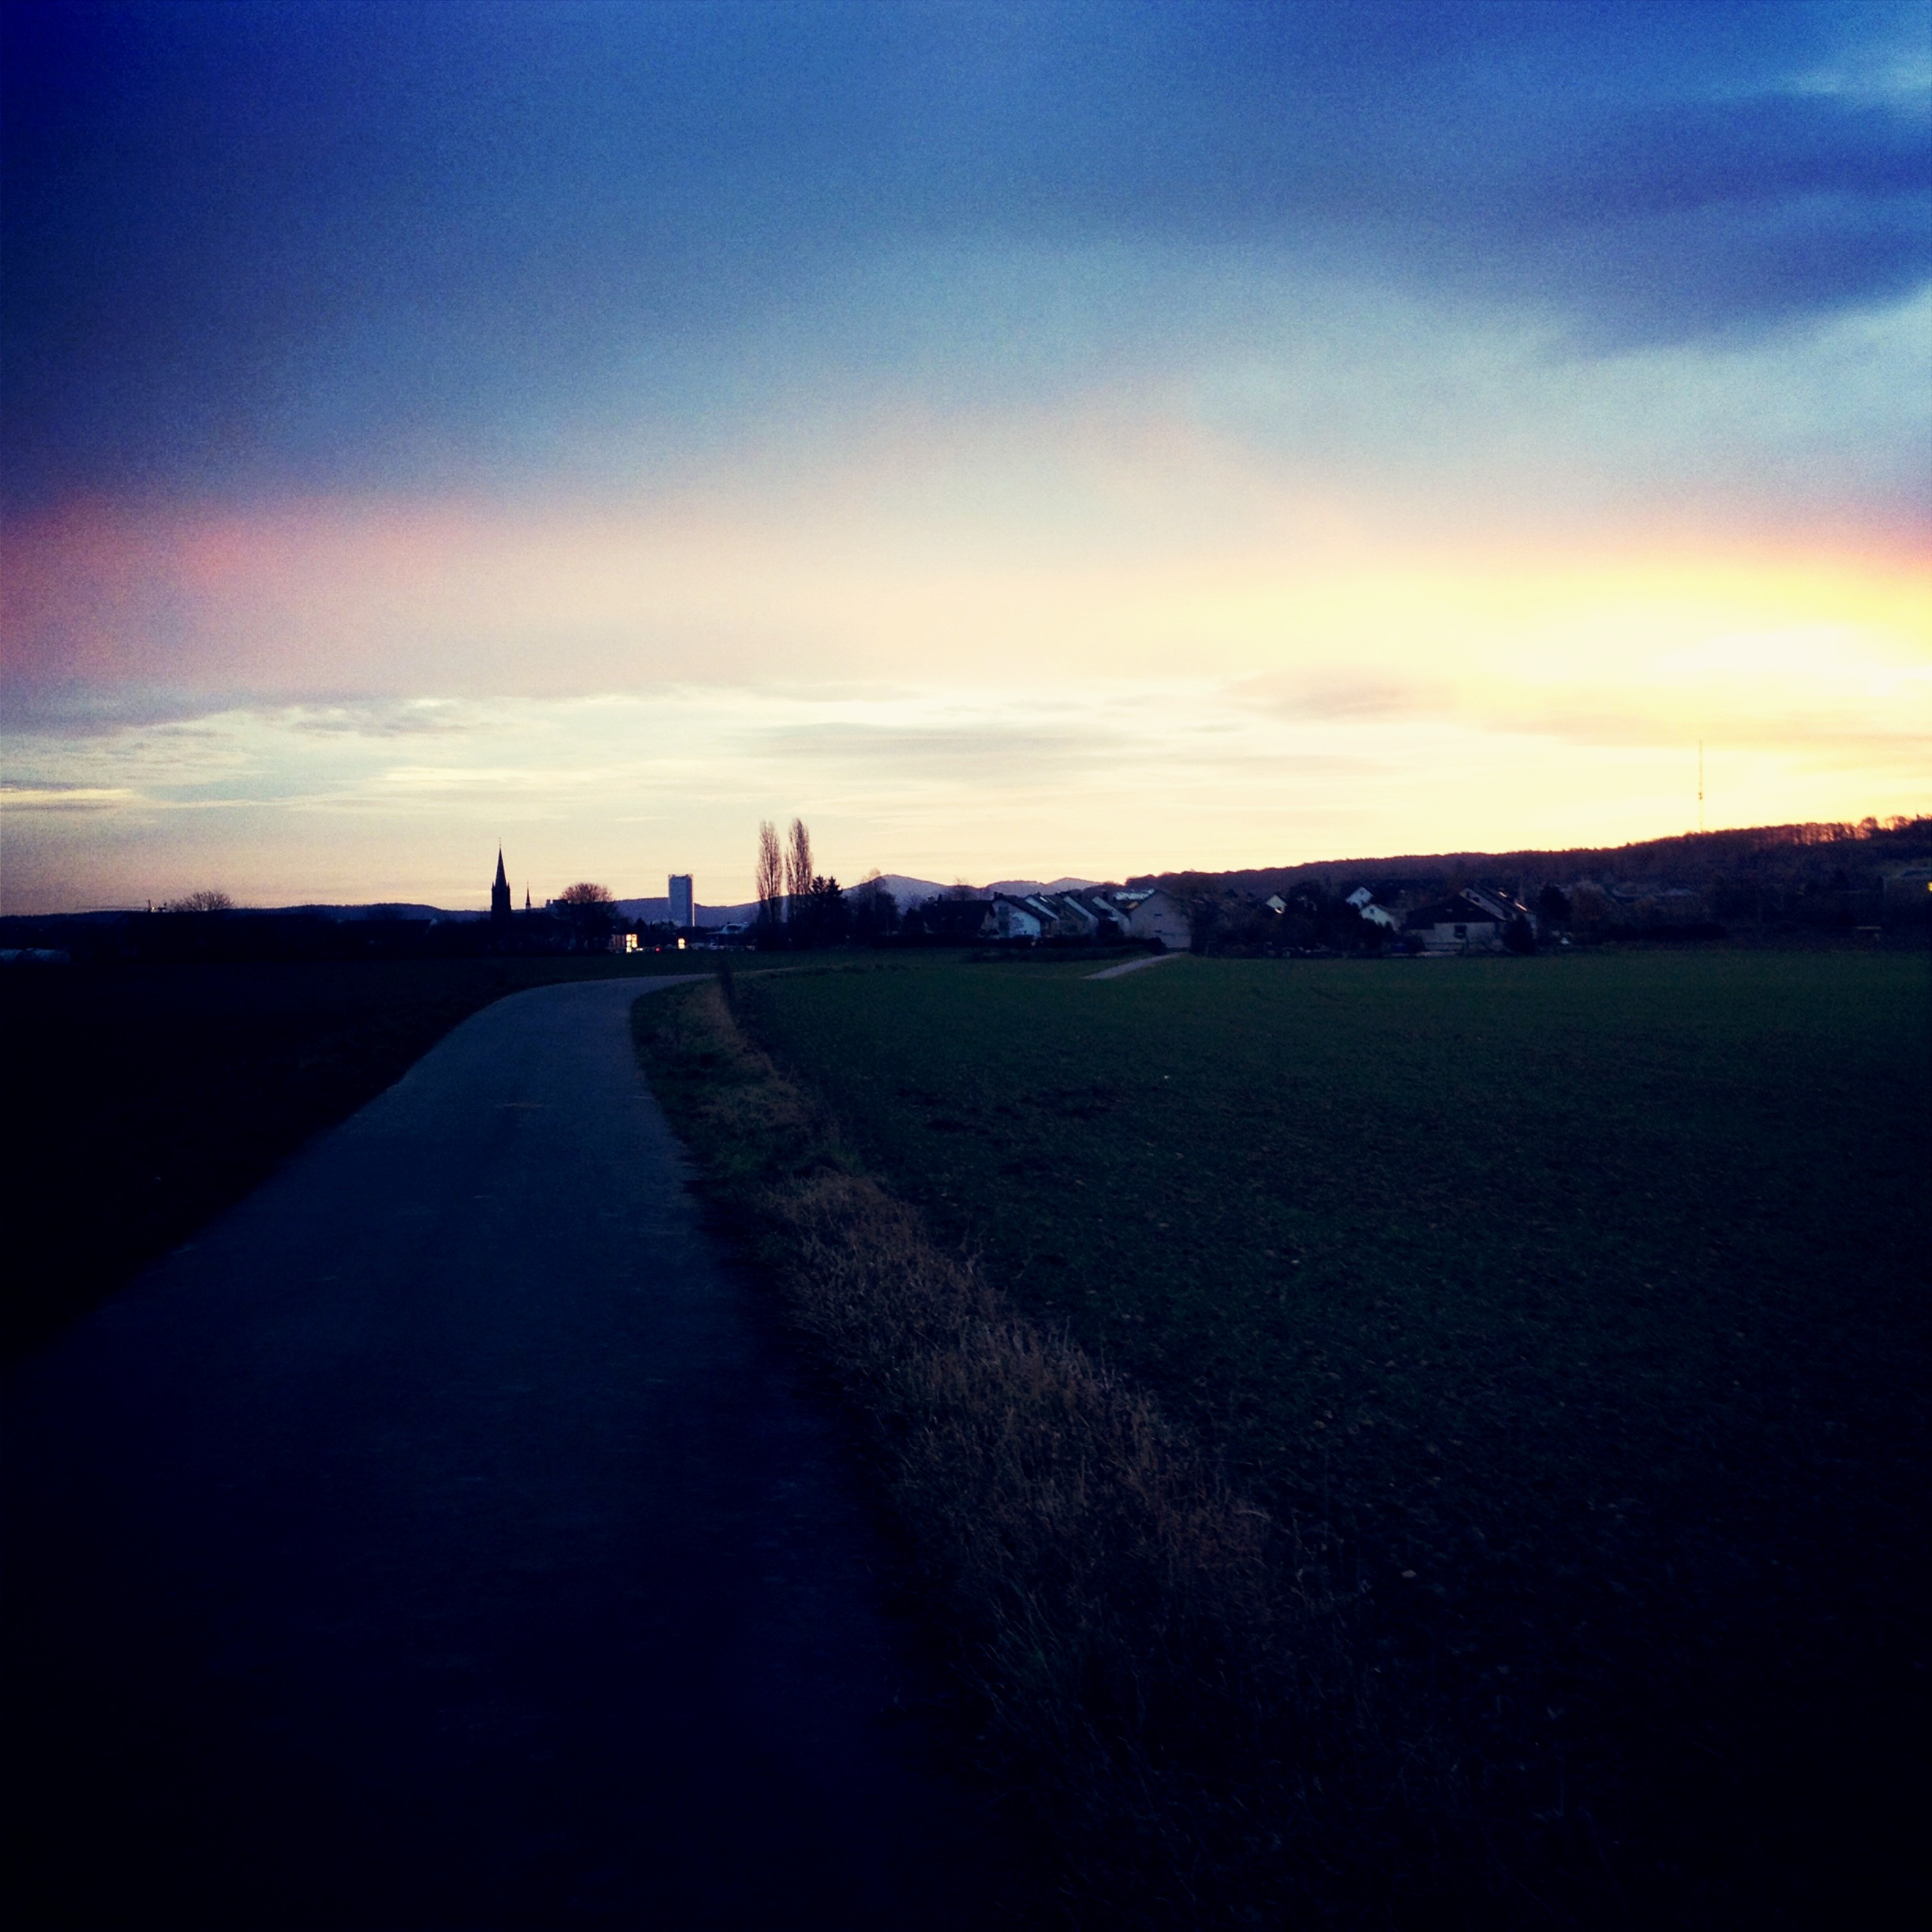
landscape, sea, coast, ocean, horizon, mountain, light, cloud, sky, sun, sunrise, sunset, night, sunlight, morning, hill, dawn, atmosphere, dusk, walk, evening, reflection, church, skies, clouds, mood, morgenstimmung, atmospheric, afterglow, back light, meteorological phenomenon, atmospheric phenomenon, atmosphere of earth